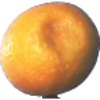
Label: kumquats